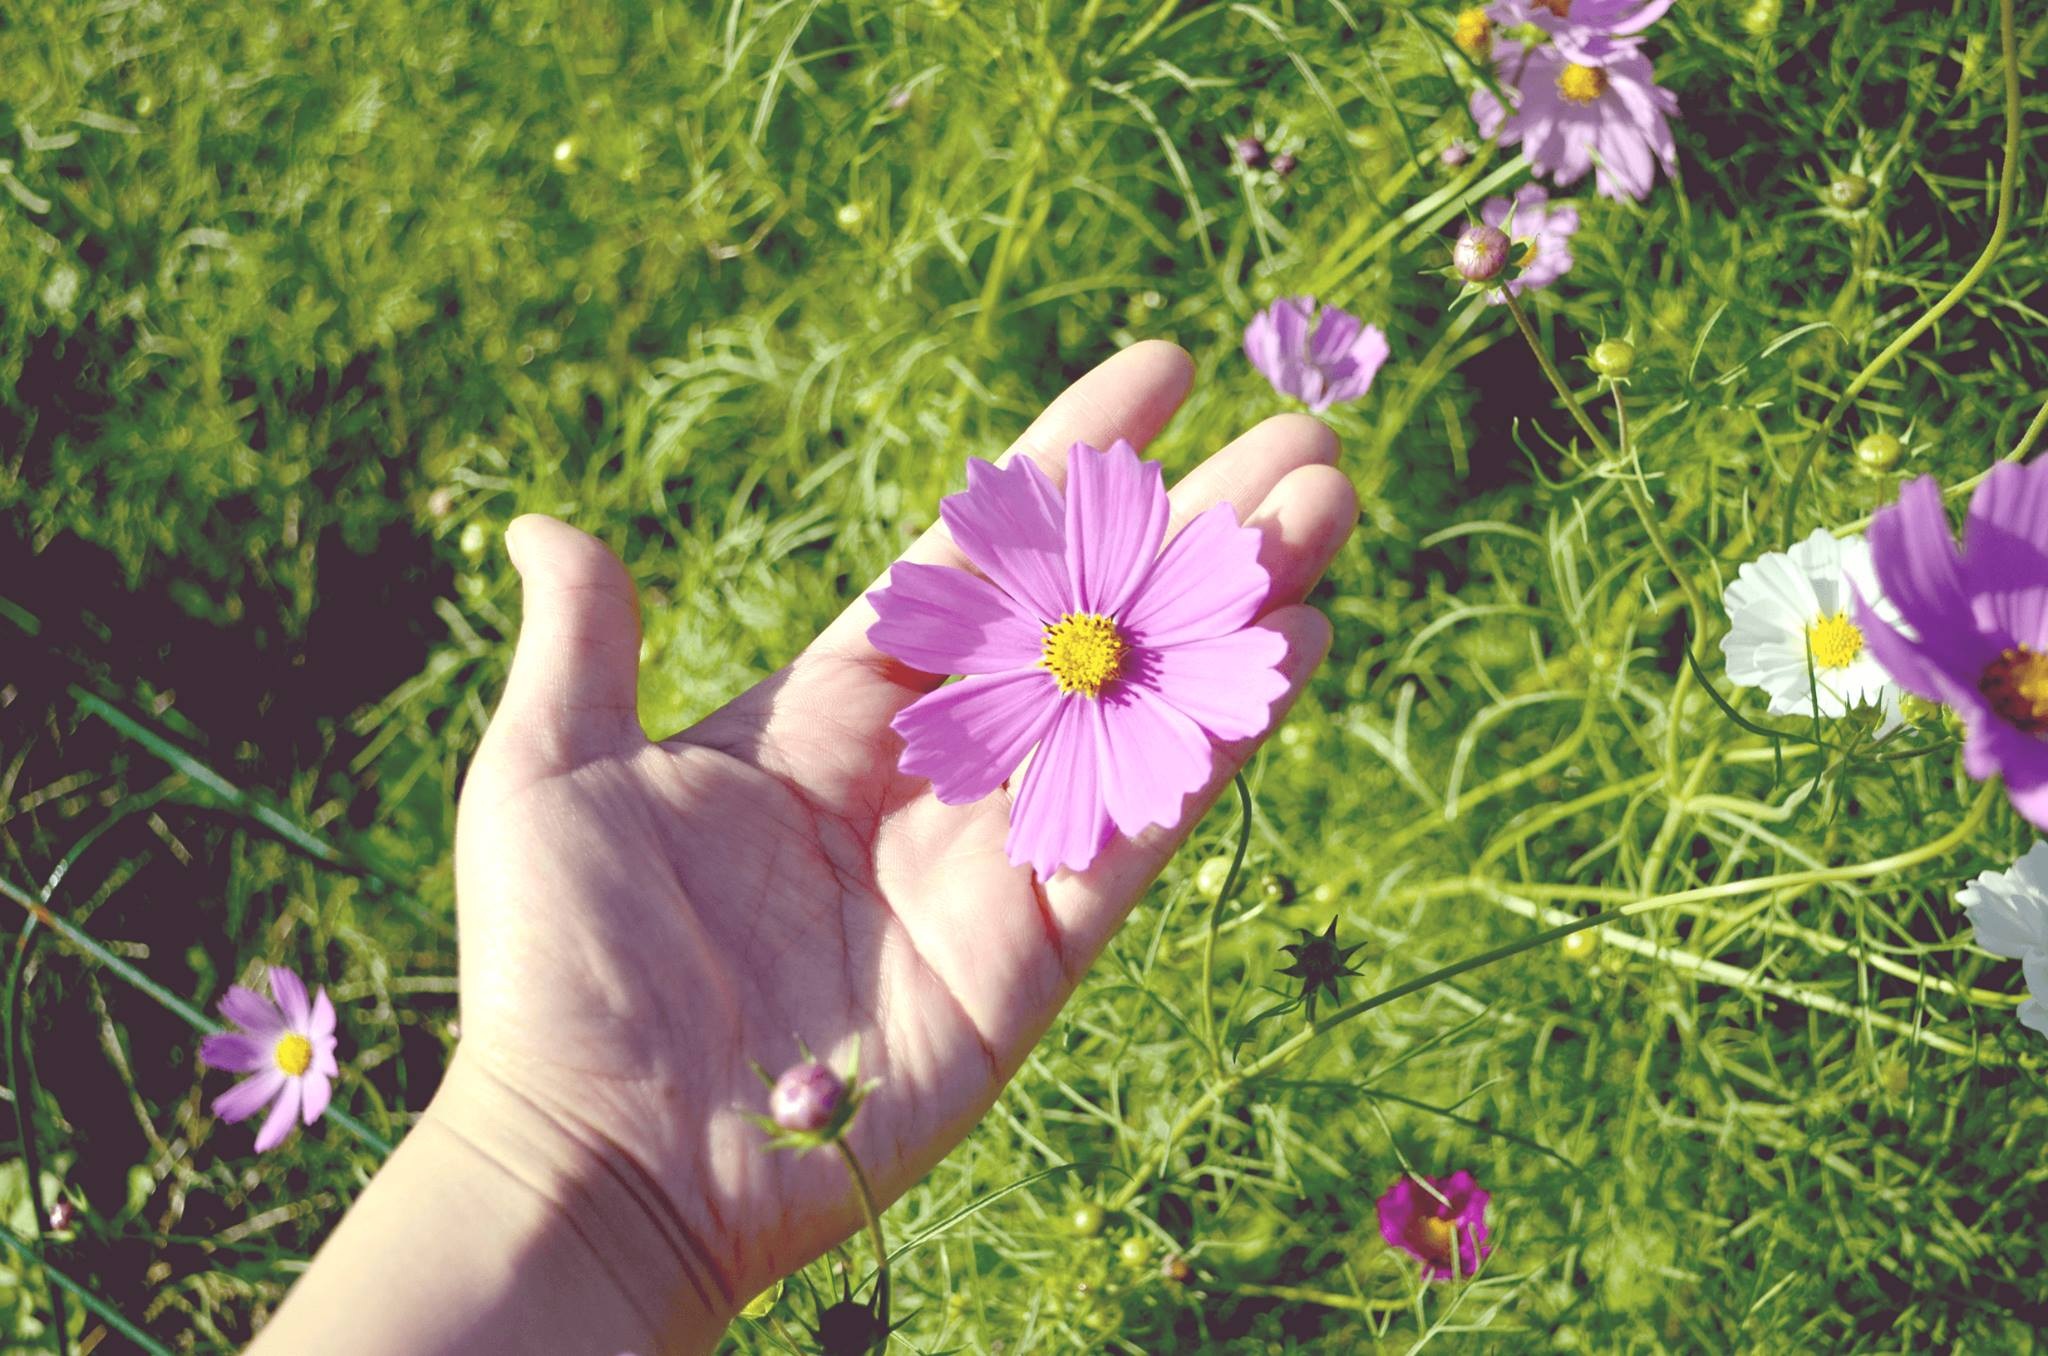
landscape, nature, grass, blossom, plant, lawn, meadow, cosmos, flower, petal, autumn, botany, garden, pink, flora, plants, wildflower, flowers, purple flowers, beautiful, course, flower garden, pink flowers, tabitha, gil, flowering plant, land plant